Brodie helmet

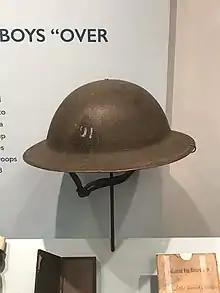
M1917 helmet worn by a Doughboy of the 91st Division in France in 1918

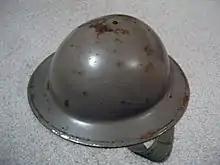
A British helmet dating from the Second World War, probably a Mark II. The grey finish suggests that it was issued to one of the civil defence services.

In 1944, the British supplemented it with a significantly modified design, known as the Mk III "Turtle" helmet.